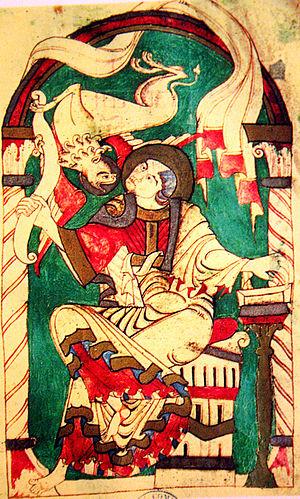
Les codex Corbeiensis I et II sont des manuscrits du Nouveau Testament en latin, copiés aux VIIIᵉ, IXᵉ et Xᵉ siècles, provenant de l'abbaye de Corbie, et conservés à la Bibliothèque nationale de Russie à Saint-Pétersbourg et à la Bibliothèque nationale de France à Paris.